Lights, Motors, Action!: Extreme Stunt Show

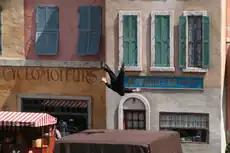
Stunt man falling.

The main show starts off with the "Ballet Chase," featuring a red "hero car" being chased by five black pursuit cars. This scene ends with the hero car jumping backwards off of a ramp, and the fifth pursuit car being blown in half.